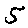
Label: 5